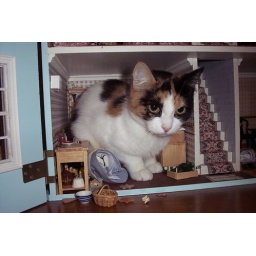
My own cat Chloe in my Dolls house xd